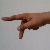
The image shows a hand gesture representing the letter 'P' in Indian Sign Language.